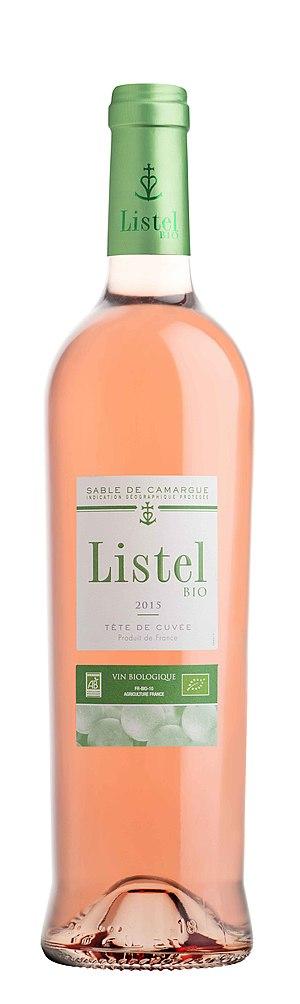
Listel BIO
Listel est un vin issu du terroir Sable de Camargue.